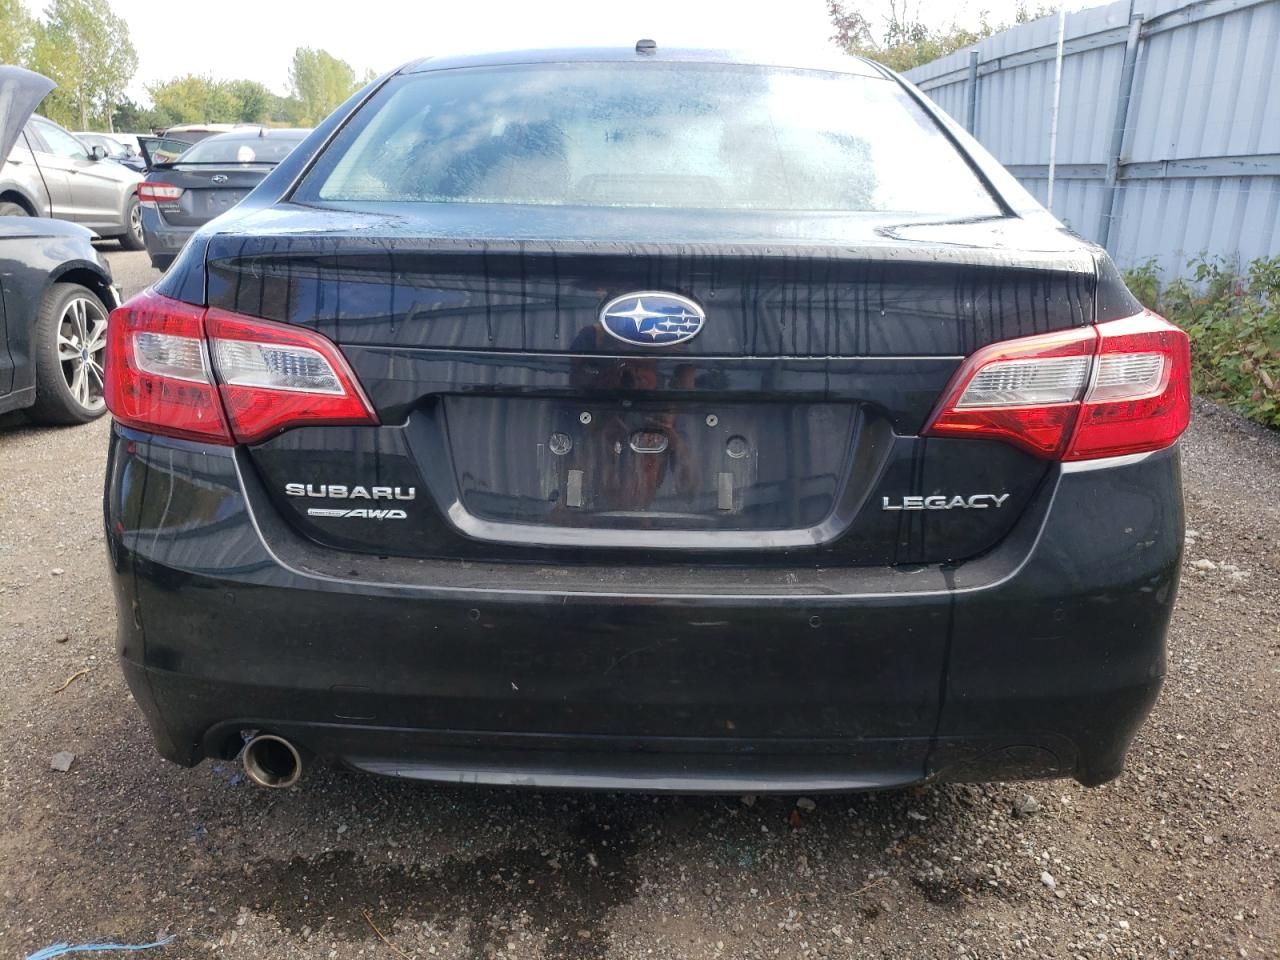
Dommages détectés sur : plaque d'immatriculation arrière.
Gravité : majeur